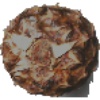
Label: pineapple